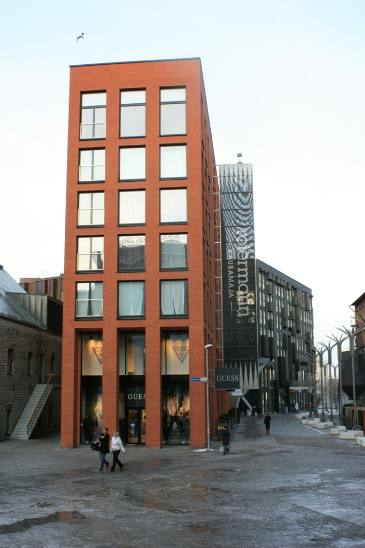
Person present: No